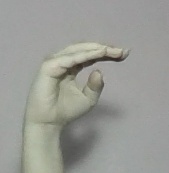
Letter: jeem